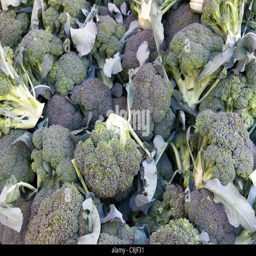
fresh broccoli on display at the farmers market